Barkhamsted Lighthouse

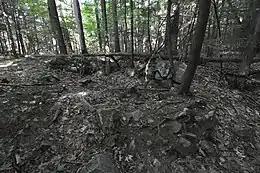
One of the site's cellar holes

The Barkhamsted Lighthouse was a historical community located in what is now Peoples State Forest in Barkhamsted, Connecticut. Set on a terrace above the eastern bank of the West Branch Farmington River, it was in the 18th and 19th centuries a small village of economically marginalized mixed Native American, African American, and white residents. It was given the name "lighthouse" because its lights acted as a beacon marking the north–south stage road that paralleled the river. The archaeological remains of the village site were listed on the National Register of Historic Places in 1991 as Lighthouse Archeological Site (5-37).